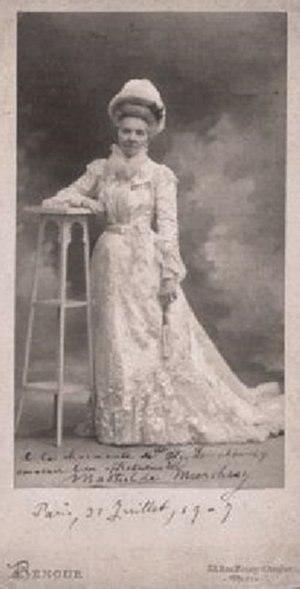
Wilhelm Benque est un photographe portraitiste français d'origine allemande, appartenant à une importante dynastie de photographes, les Benque.